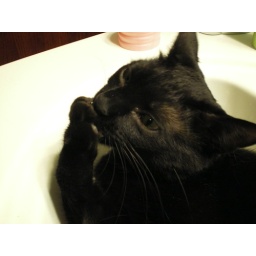
Xena lies in the bathroom sink for her morning toilette.